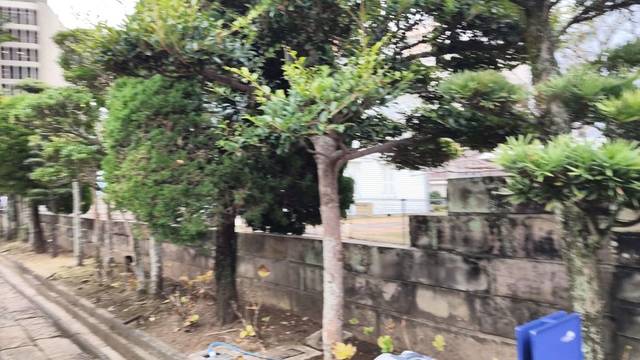
Region: Japan
Coordinates: 32.743, 129.873